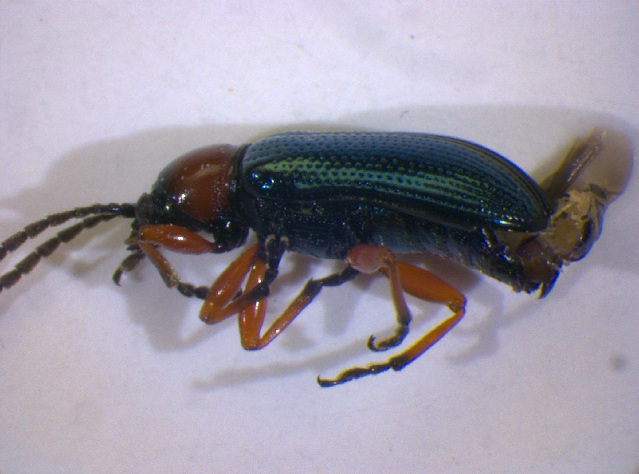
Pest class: cereal_leaf_beetle